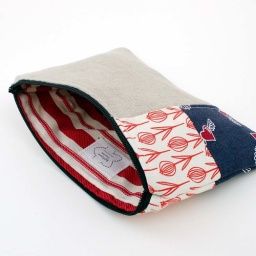
Valentines Day pouch - flying hearts on navy, tulips in red and white, and oatmeal linen